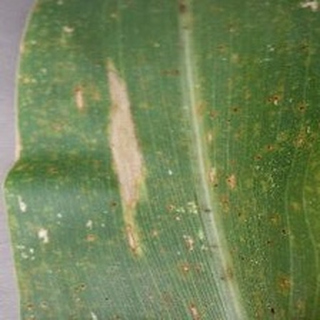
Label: corn_northern_leaf_blight